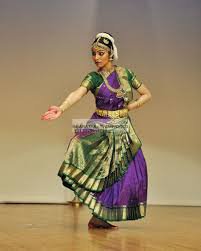
Dance form: bharatanatyam